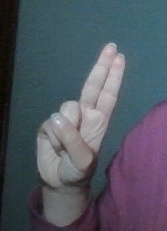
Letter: taa